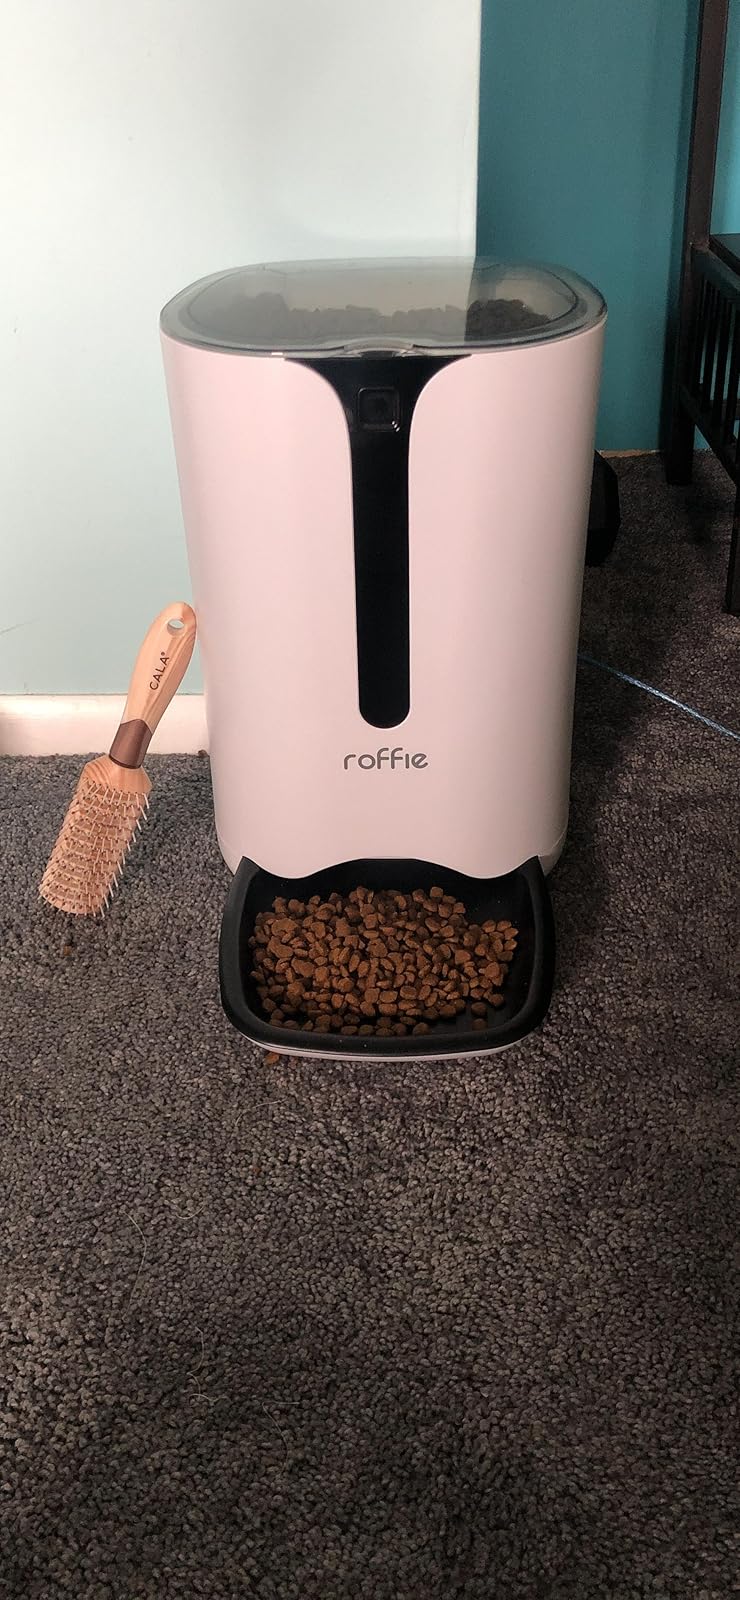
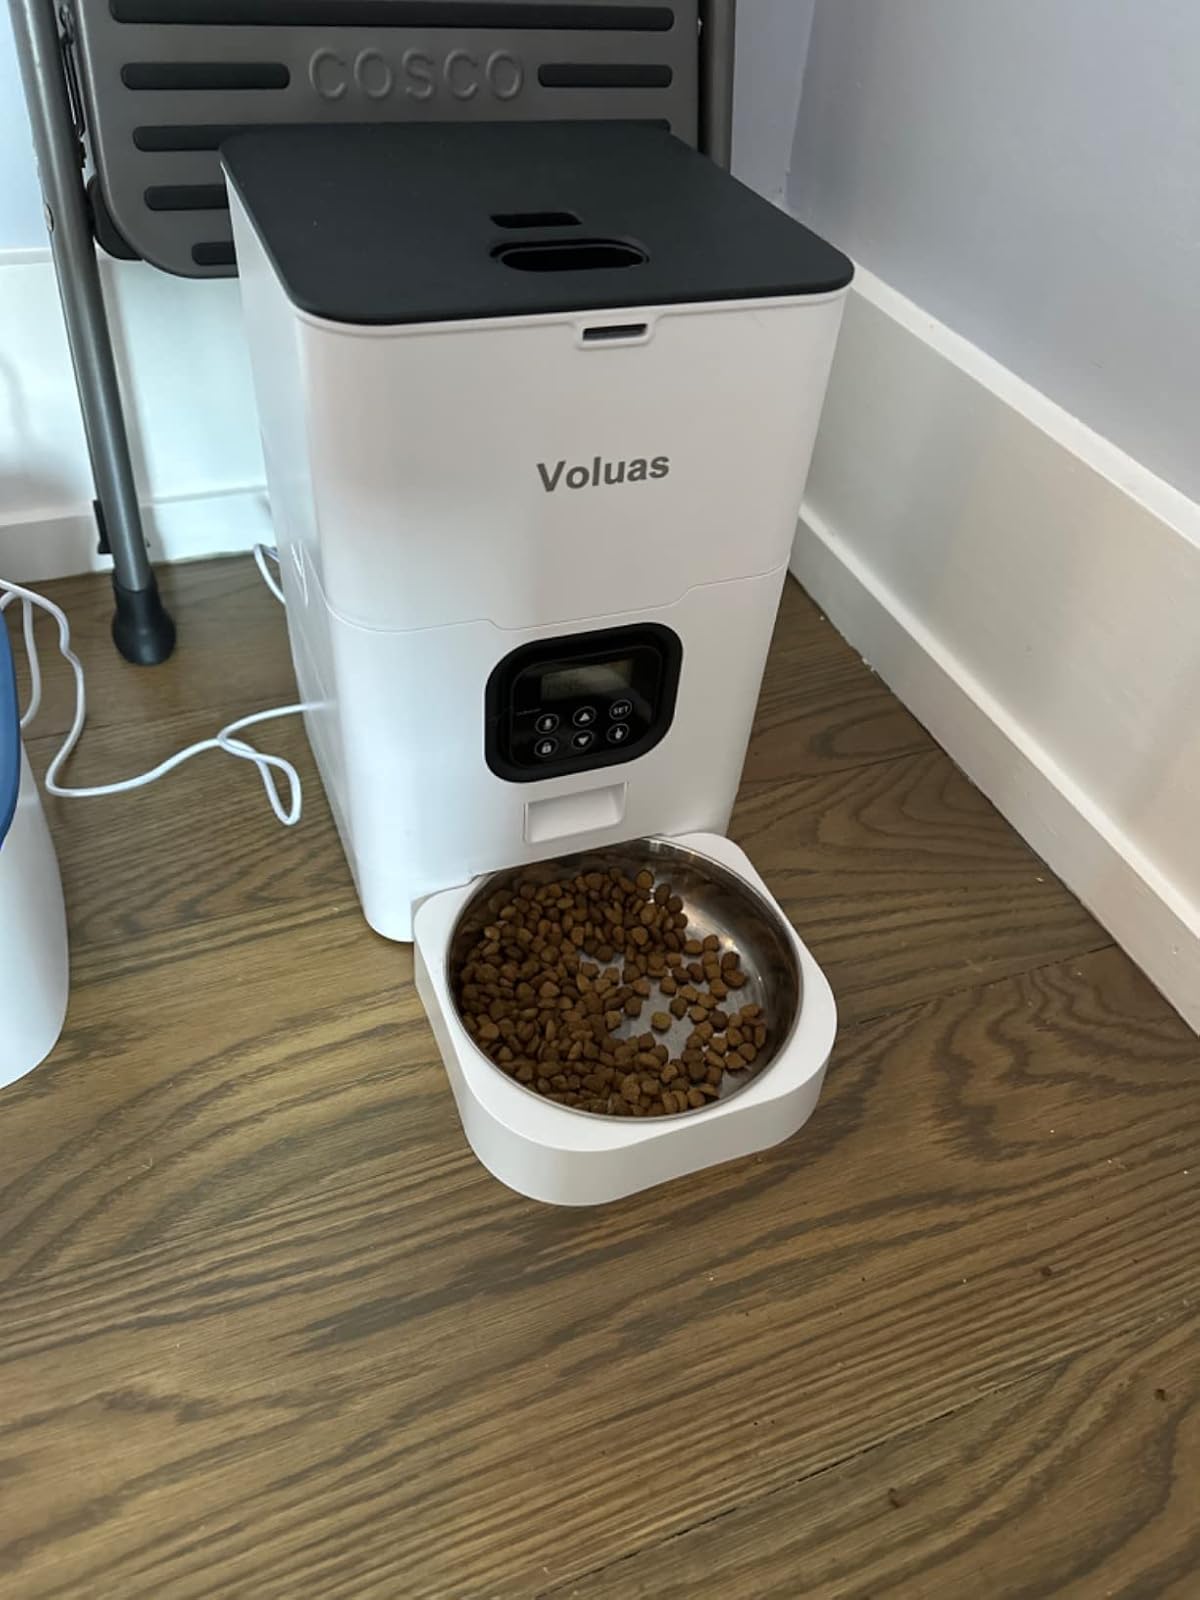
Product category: items_feeder
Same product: no